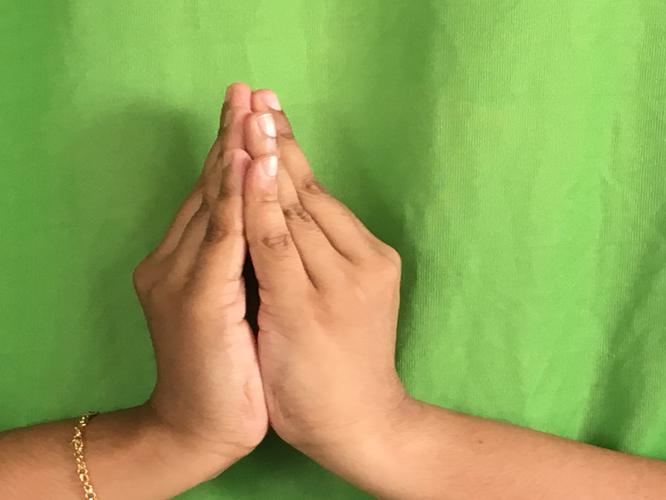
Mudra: Kapotham
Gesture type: double_hand